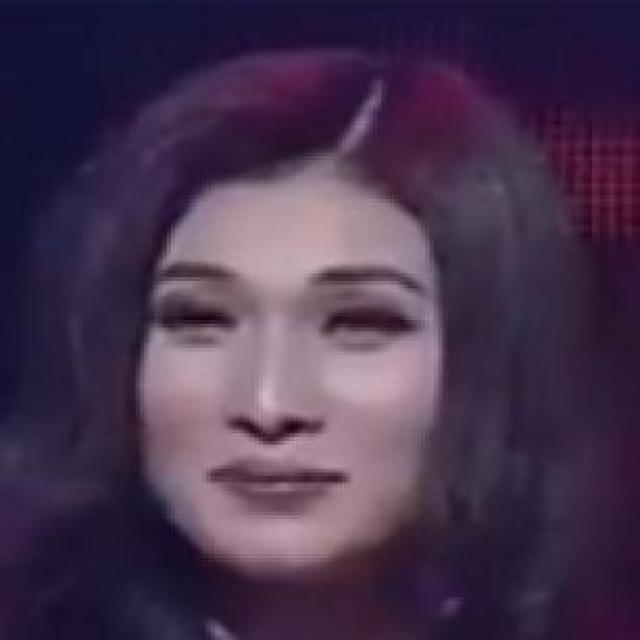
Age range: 21-44